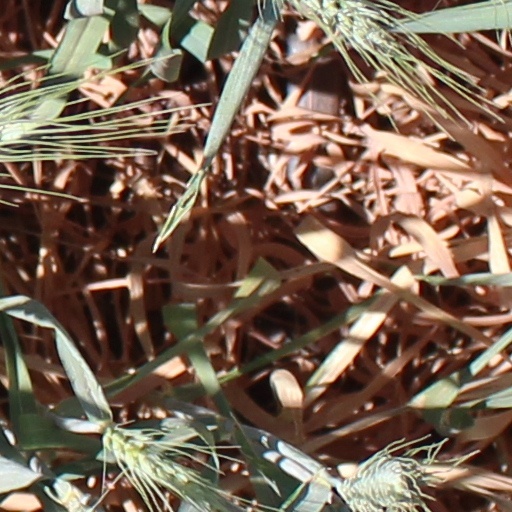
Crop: wheat